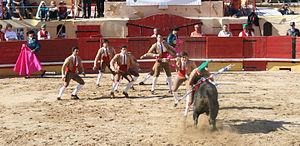
Une «
Dans une course portugaise ou tourada, un forcado, jeune homme généralement accompagné de sept autres forcados pour permettre une formation, a pour but d'immobiliser le taureau à mains nues. Ceux-ci interviennent sur le taureau en deuxième partie de lidia, juste après le passage du torero à cheval.
La course portugaise ou corrida portugaise est une forme de corrida à cheval, pratiquée essentiellement au Portugal et également dans le midi de la France.